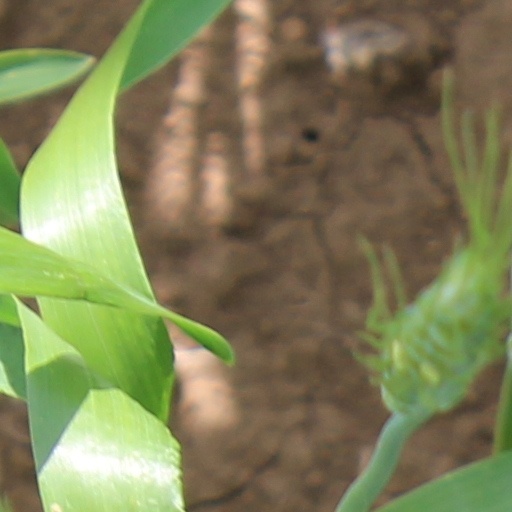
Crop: wheat